The Volga Boatman (1926 film)

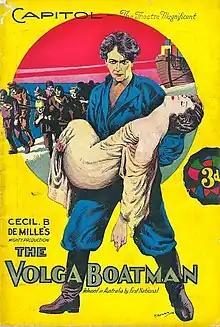
Poster for film

The Volga Boatman is a 1926 American silent drama film directed by Cecil B. DeMille, who reportedly said the film was, "his greatest achievement in picture making". The film's budget was $479,000 and it grossed $1.27 million. The film was highly successful, turning William Boyd into matinee idol overnight.